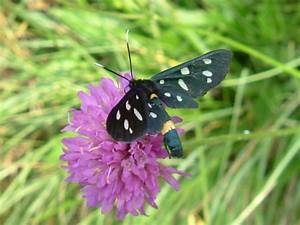
Label: butterfly